Federico Chiesa

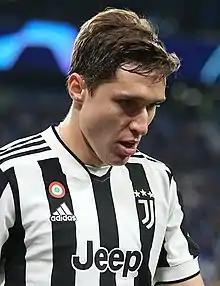
Chiesa playing for Juventus against Zenit Saint Petersburg in 2021

On 5 October 2020, Chiesa signed a two-year loan deal with Juventus; a €3 million loan for the first season and a €7 million loan for the second season, with a conditional obligation to buy for €40 million plus €10 million in variables. On 17 October, Chiesa made his debut for Juventus, providing an assist for Álvaro Morata and getting a straight red card in a 1–1 away draw to Crotone. He made his UEFA Champions League debut three days later, in a 2–0 away win over Dynamo Kyiv. Chiesa scored his first goal in the competition, and for Juventus, on 2 December, in a 3–0 home win against the same opponent.